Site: brandenburg
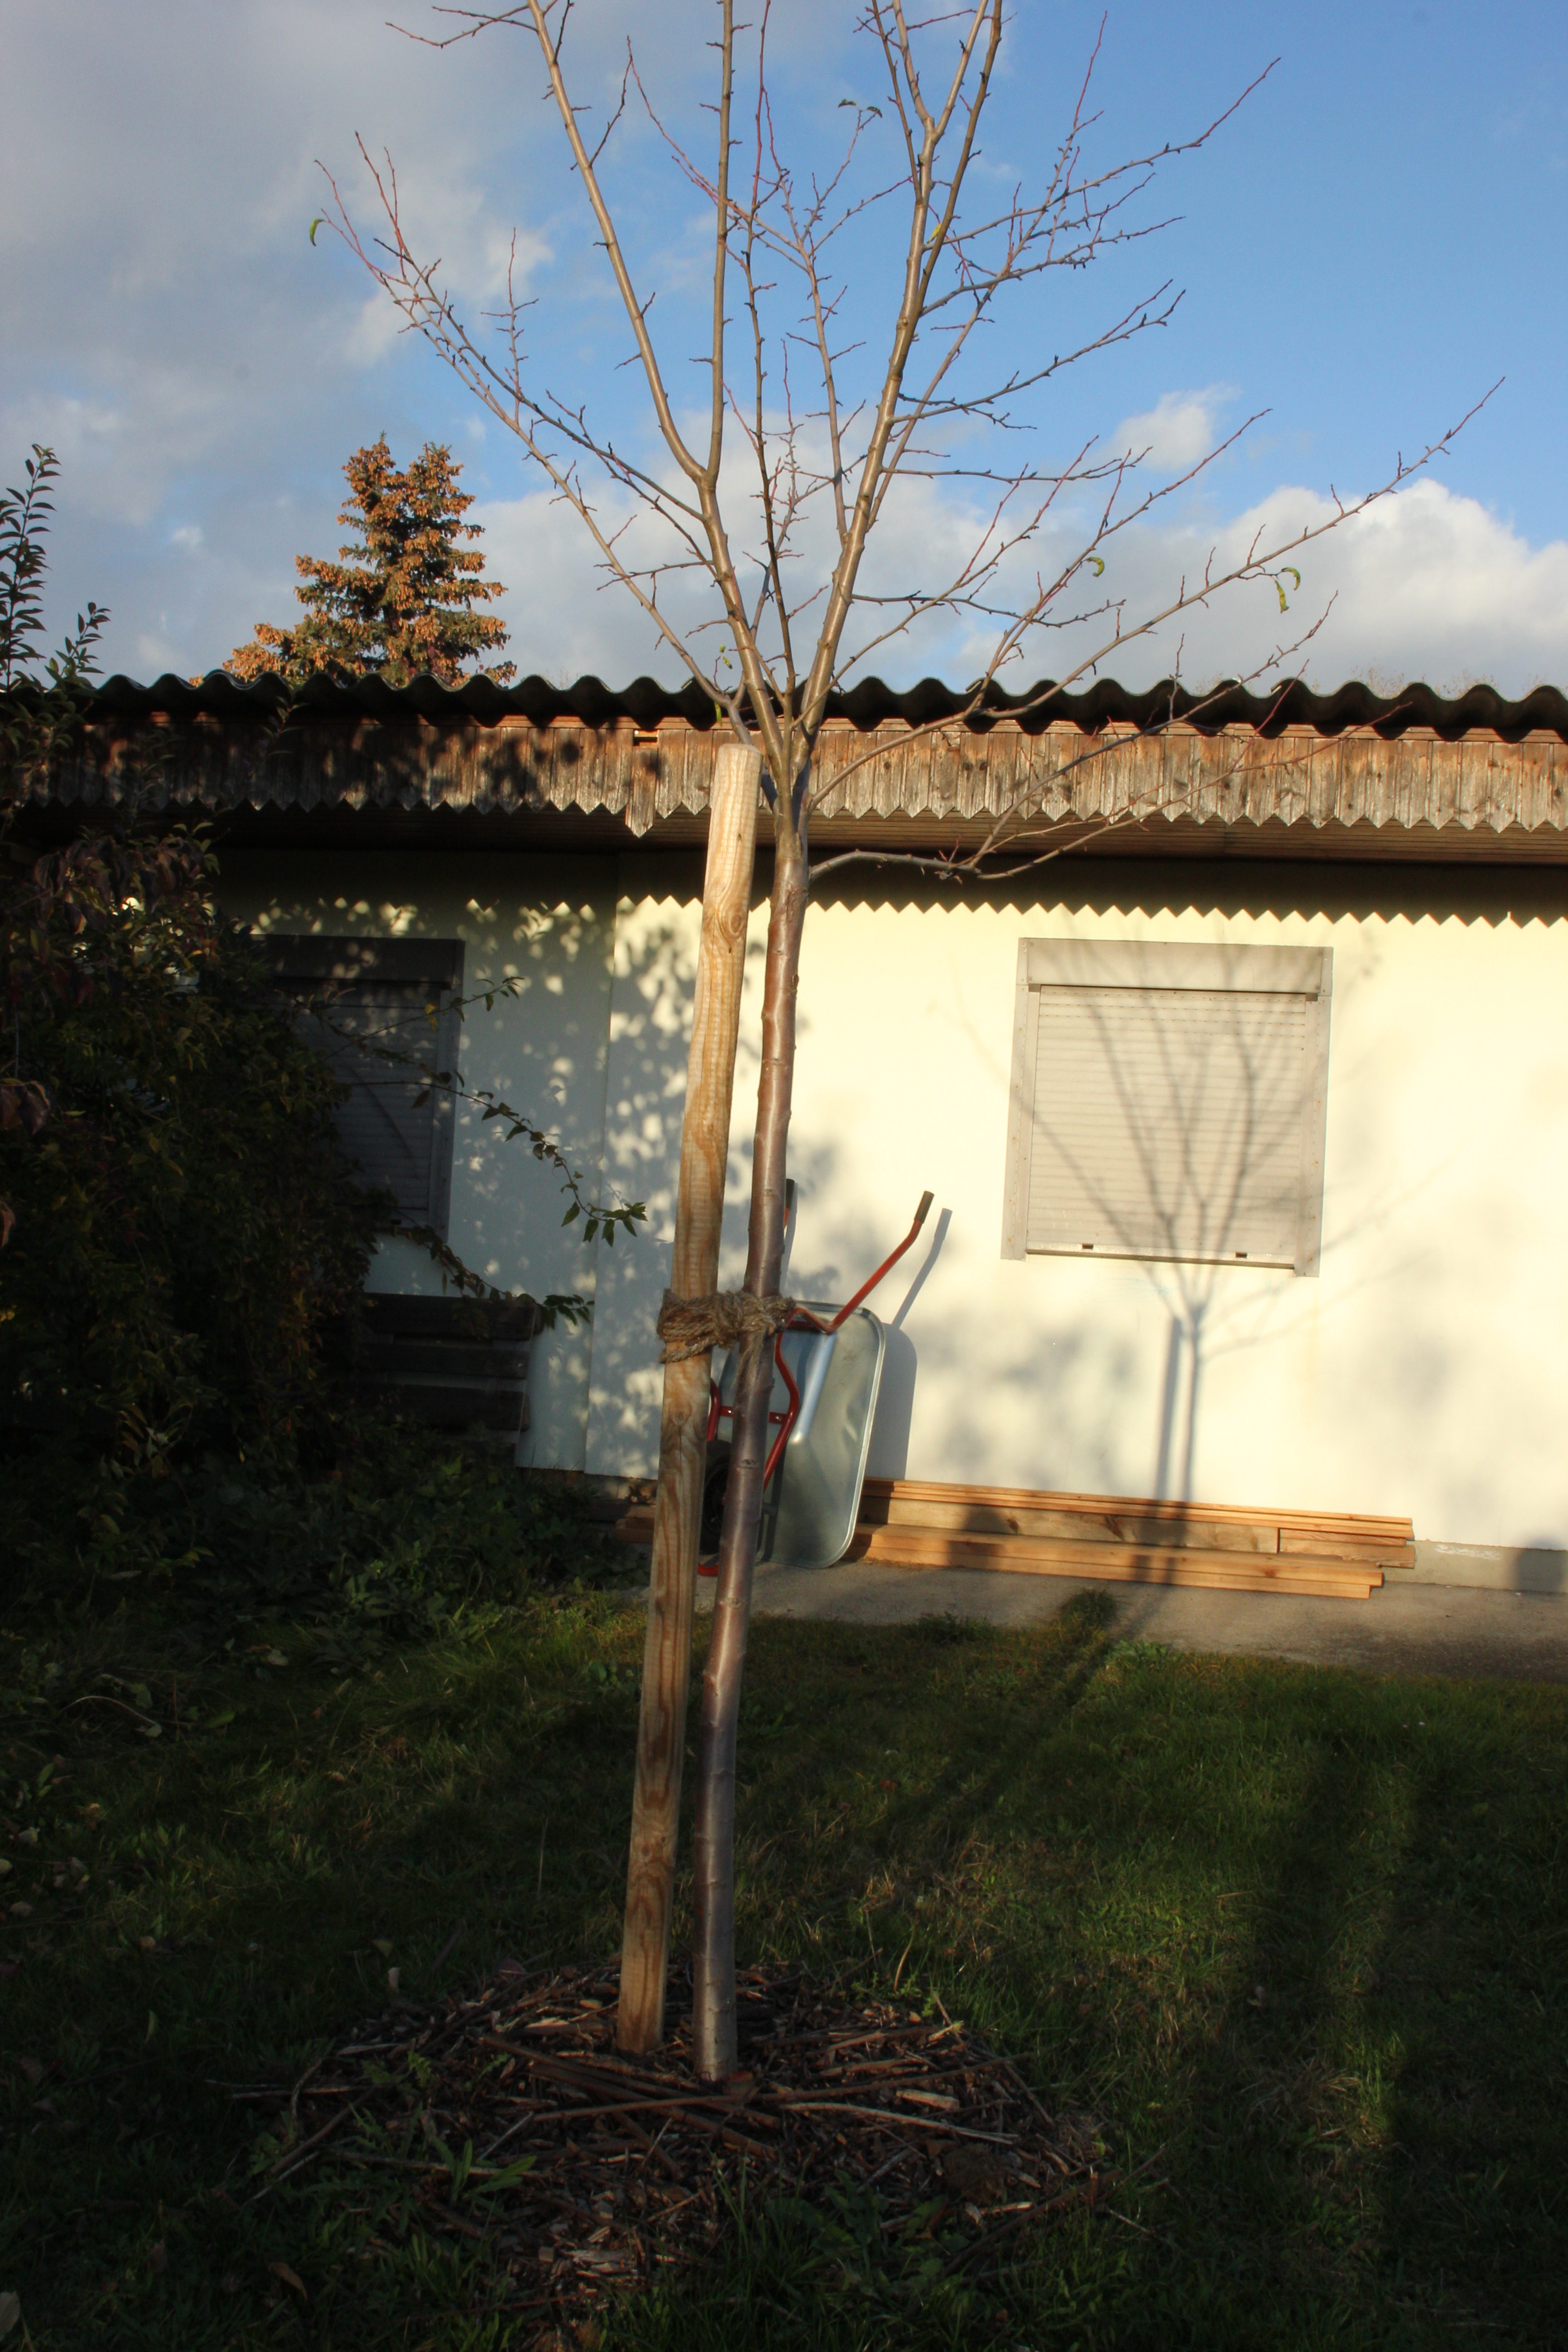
Growth stage (BBCH 91): Senescence, beginning of dormancy